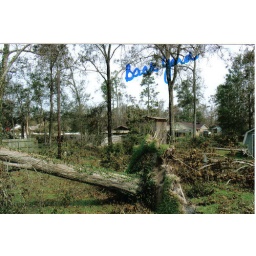
We used to have 6 trees in the backyard. Now we have one. Our fence is missing too.